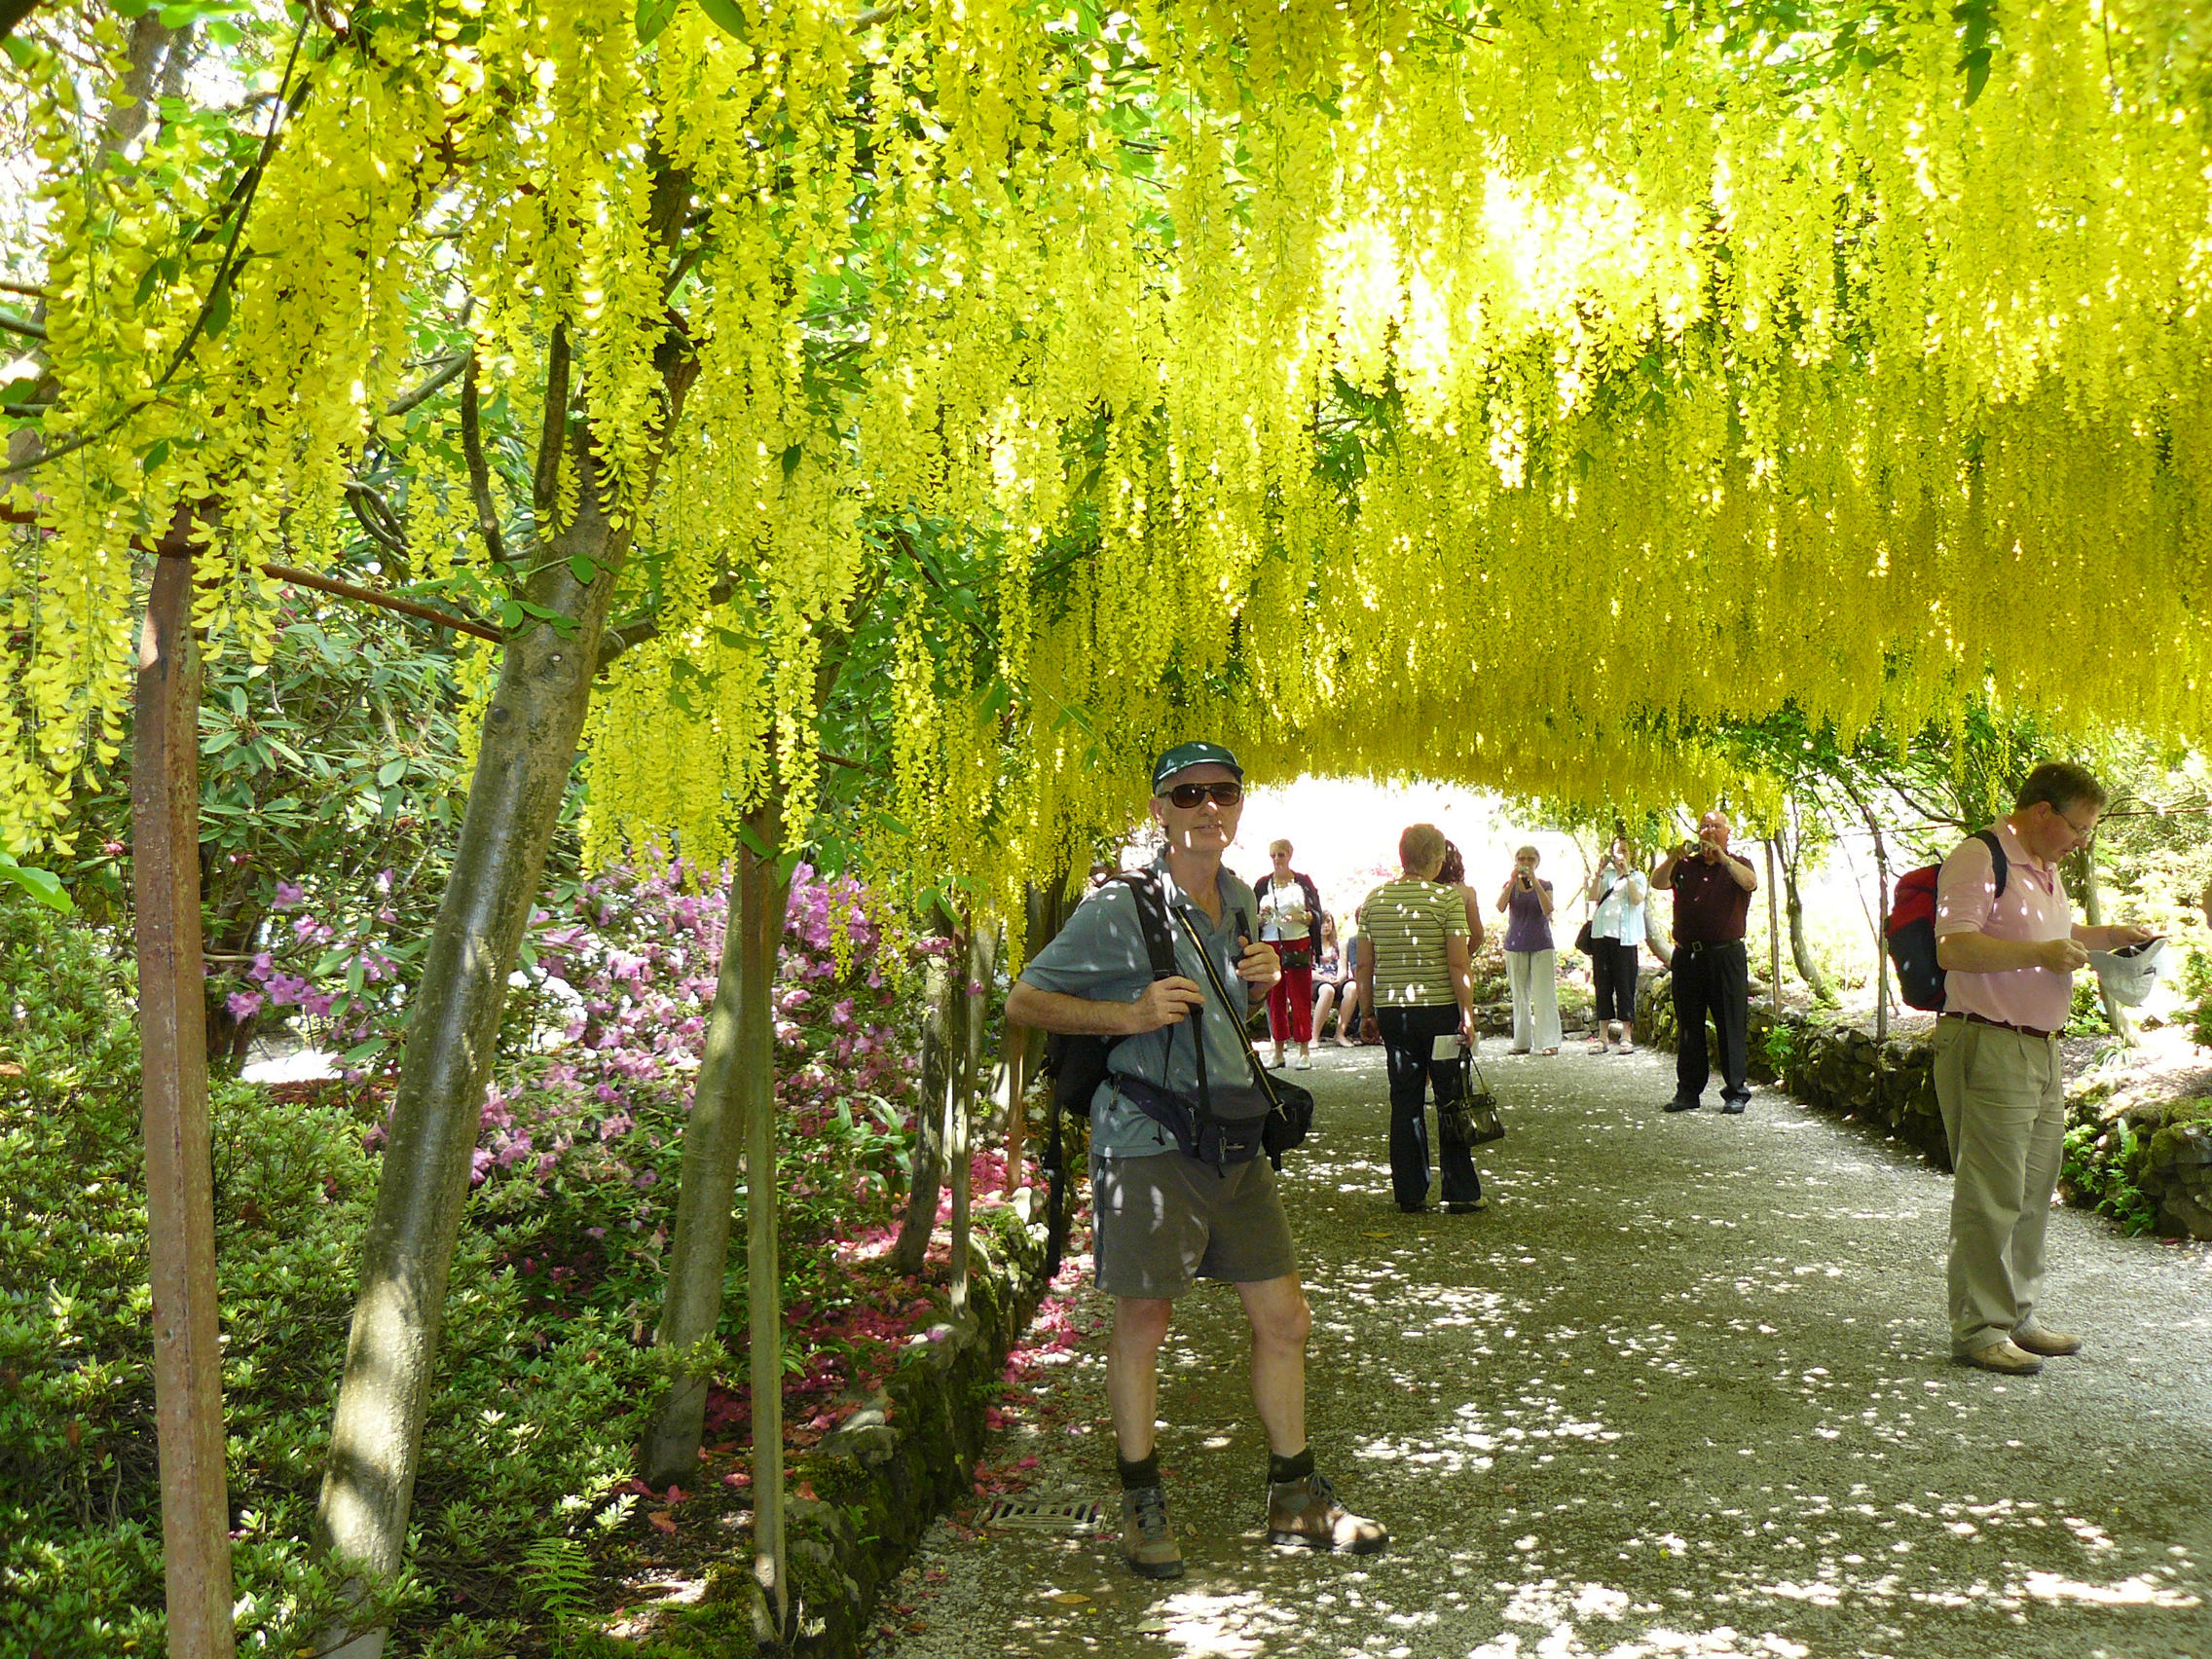
laburnum arch, flower, People in nature, tree, nature, green, natural landscape, nature reserve, plant, woody plant, yellow, botany, biome, forest, woodland, spring, fun, walking, adaptation, Northern hardwood forest, leisure, grove, temperate broadleaf and mixed forest, recreation, old growth forest, trail, jungle